Ralph Waldo Christie

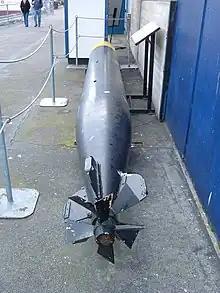
A Mark 14 torpedo

At the outbreak of the Pacific War, remnants of the United States Asiatic Fleet fled to Australia, on orders from Washington. The S-boats from the Philippines were organized into a fighting force at Brisbane, and Admiral Ernest King ordered S-boats from the Atlantic Fleet to supplement the force in Australia. Christie went along, arriving in April 1942, just in time for the Battle of the Coral Sea. During the Solomon Islands campaign, he ordered his boats to patrol around harbors which, while being key points for shipping, also tended to be heavily patrolled by aircraft and anti-submarine craft. In step with then-current U.S. Navy submarine doctrine, he made capital ships the prime targets, rather than have his boats focus on merchant shipping.